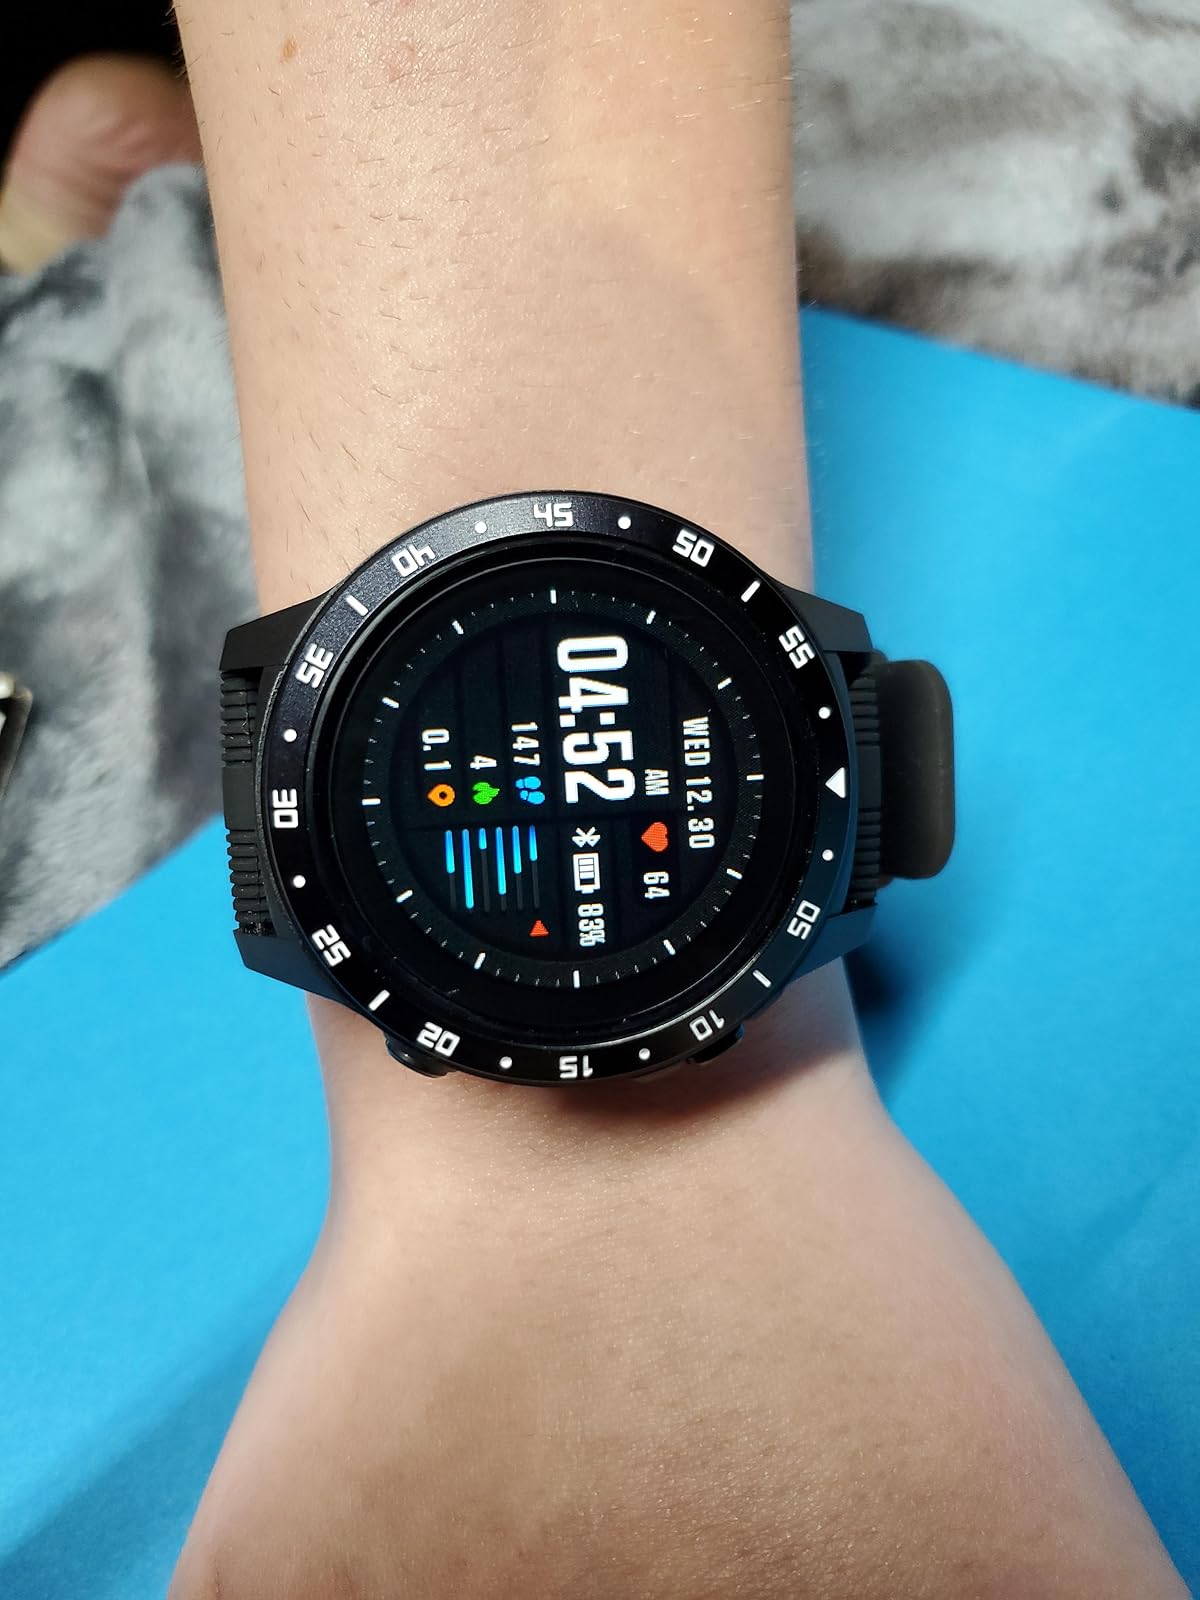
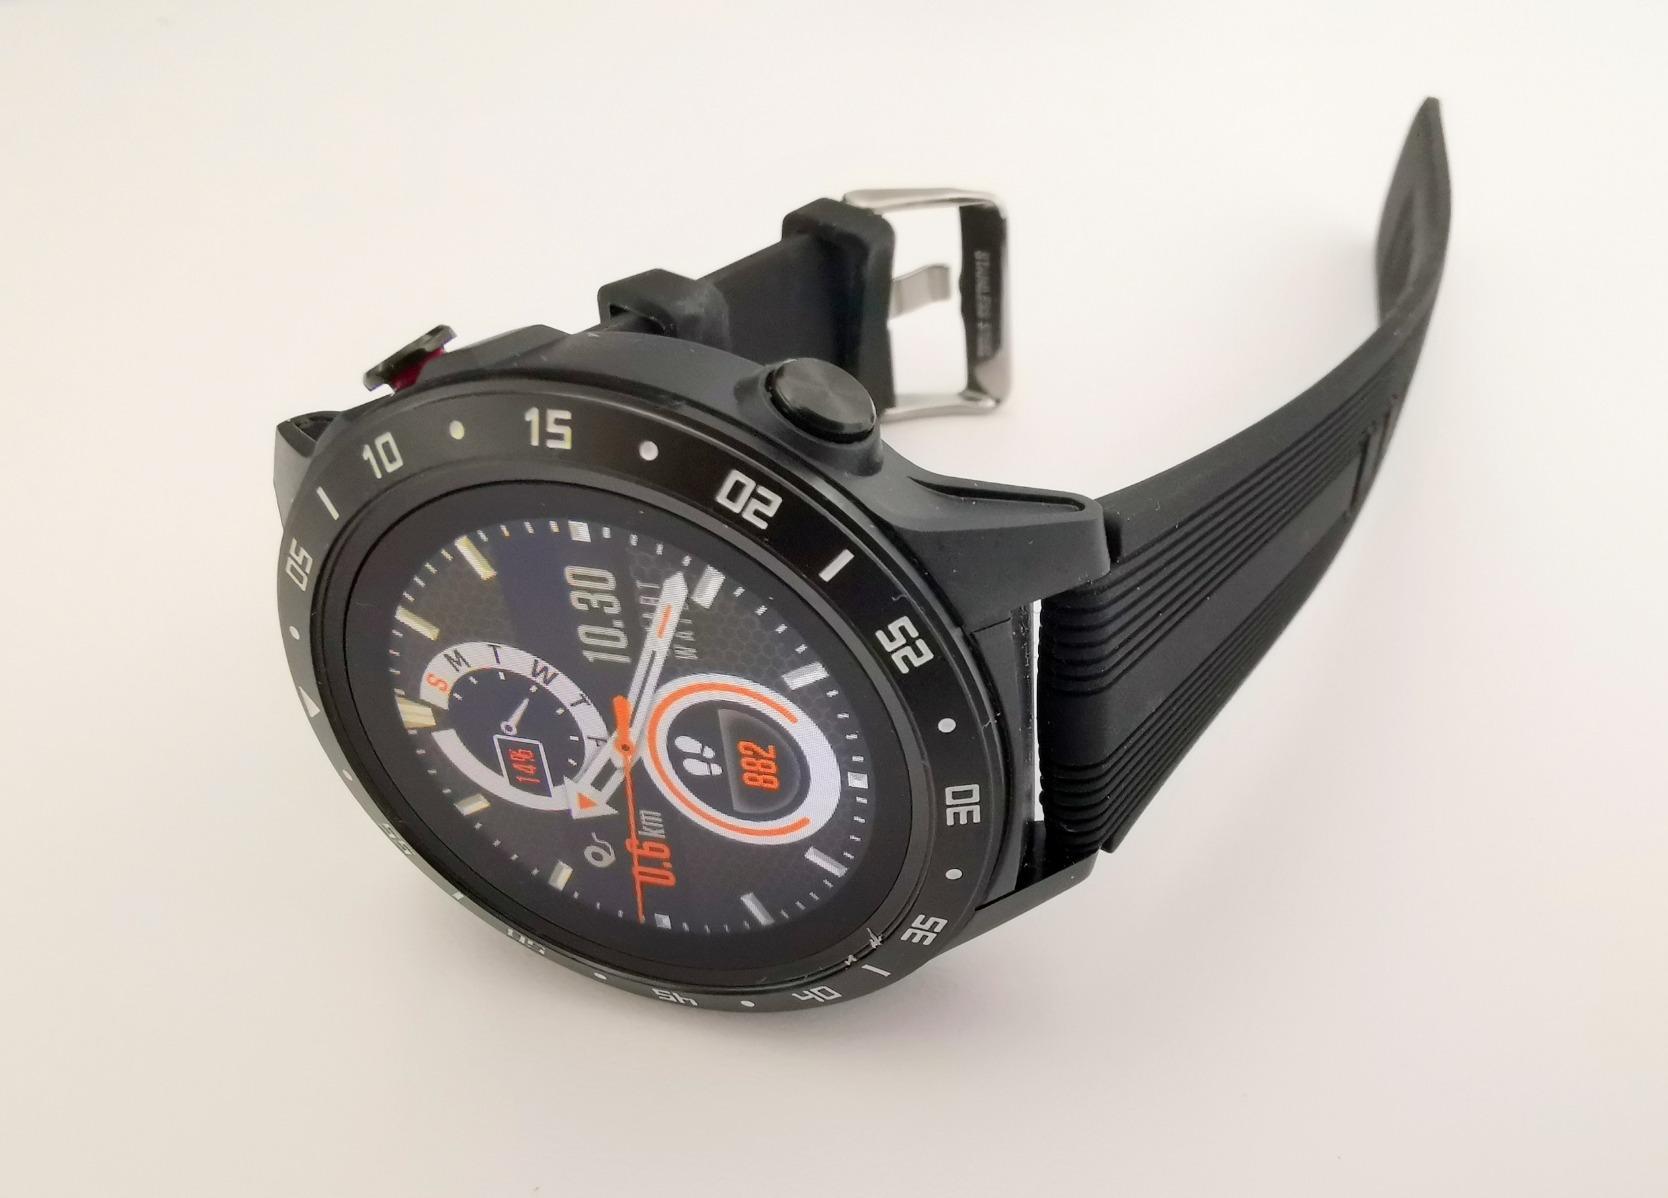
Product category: smartwatch
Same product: yes